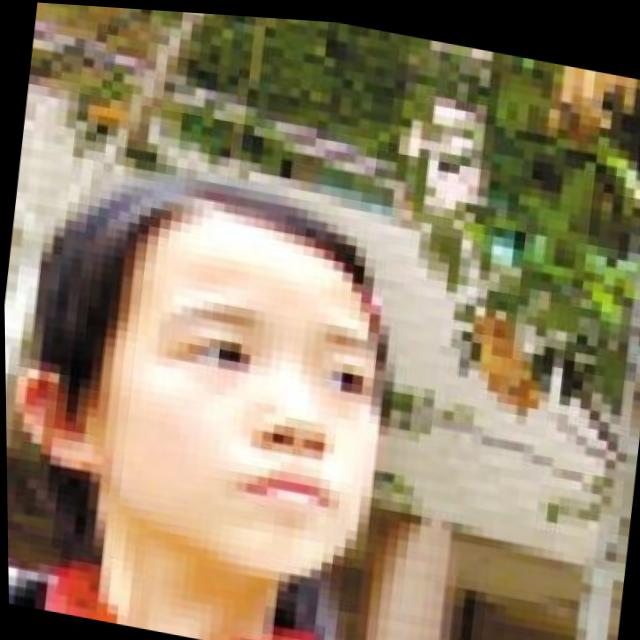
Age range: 0-12